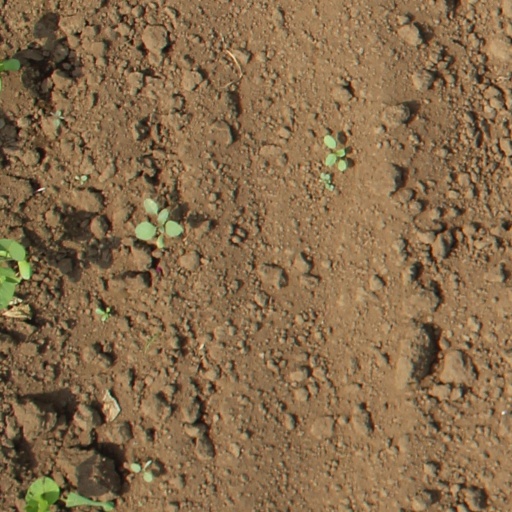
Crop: soybean